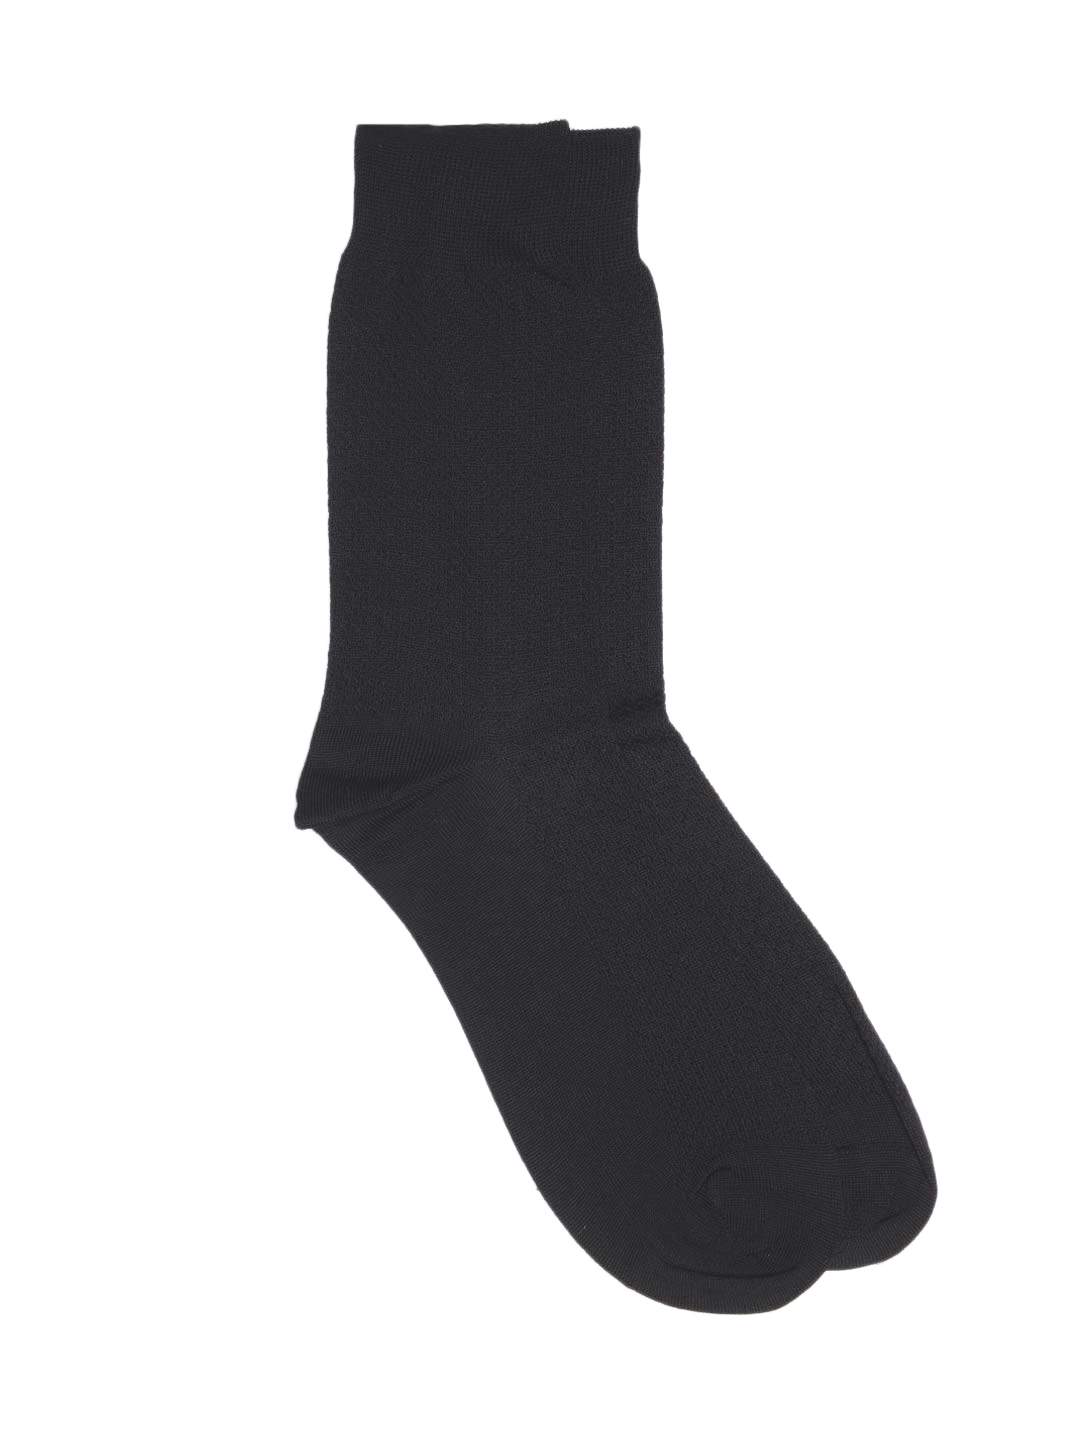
Raymond Men Charcoal Socks
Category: Accessories / Socks / Socks
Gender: Men
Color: Charcoal
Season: Summer 2016
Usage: Casual